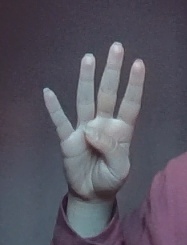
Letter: kaaf